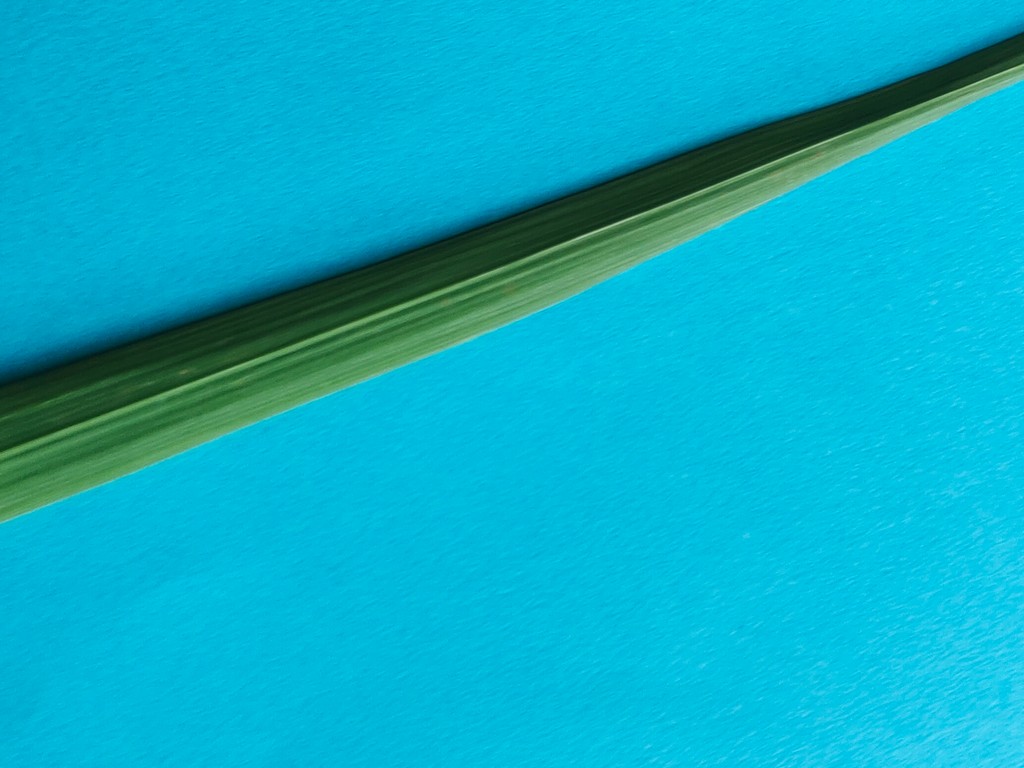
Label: Healthy